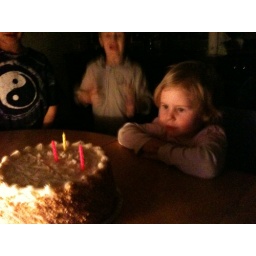
The best red velvet cake in the world.